Sertolovo

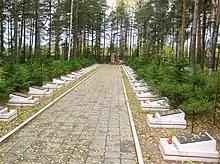
War cemetery in Sertolovo

It was founded in 1936 on the place of a former settlement of Ingrian Finns, whose inhabitants were deported. The settlement was mentioned in earlier sources as Sirotala. In 1936, military personnel moved in and in 1939–1940, Sertolovo was used as a base from where troops were sent to the Winter War. From the beginning, Sertolovo was a part of Vsevolozhsky District of Leningrad Oblast. During World War II, it was not occupied and was together with the city of Leningrad surrounded by German and Finnish troops. After the war, there was almost no civil population in Sertolovo, until massive housing construction started in the 1950s. In 1977, Sertolovo was granted urban-type settlement status, and in 1998, town status. It was the town of oblast significance until 2010, when the administrative structure of Leningrad Oblast was harmonized with its municipal structure. At that time, Sertolovo became a town of district significance.